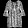
Label: Shirt